John Buzzell

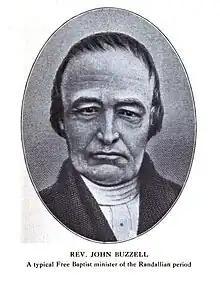
John Buzzell, preacher and early editor of the Morning Star

John Buzzell (1766–1863) was an early proponent of the Free Will Baptist Church, a Christian author, and a preacher.